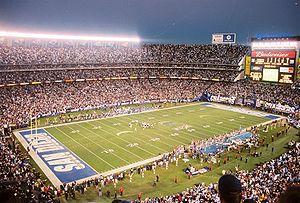
Shania Twain, de son vrai nom Eilleen Regina Edwards, est une chanteuse de country canadienne née le 28 août 1965 à Windsor, en Ontario.
L'International Champions Cup 2018 est la sixième édition de ce tournoi amical international de pré-saison. Il s'est déroulé entre le 20 juillet et le 11 août 2018.
La Gold Cup 2017 est la 14ᵉ édition de la Gold Cup, organisée aux États-Unis, du 7 au 26 juillet 2017.